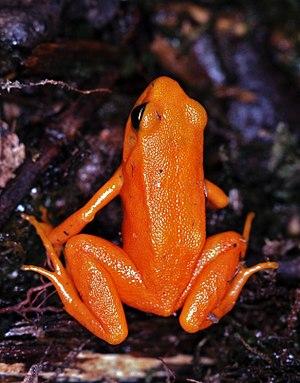
Mantella aurantiaca est une espèce d'amphibiens de la famille des Mantellidae.